Answer in natural language. Consider the 3D positions of the objects in the scene and not just the 2D positions in the image. Is the centerpoint of  dark brown wooden dresser with six drawers (marked B) at a higher height than black colour dog bed (marked C)? Choose between the following options: yes or no
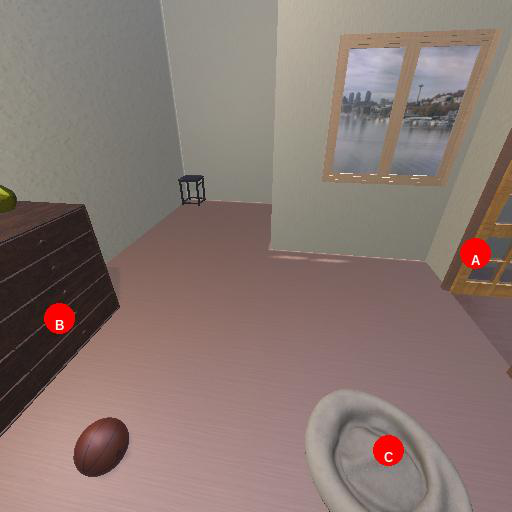
<answer>no</answer>